Tim Dickinson

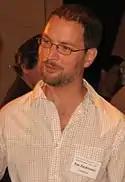
Tim Dickinson with "Rolling Stone" magazine at the Bay Area New Media Summit 2009.

Tim Dickinson is an American political correspondent. Based in Portland, Oregon, he is a contributing editor to "Rolling Stone". His article "Machinery of Hope" about U.S. president Barack Obama's 2008 political campaign was anthologized in "The Best American Political Writing 2008 (Public Affairs)". His other work includes six years as an editor of "Mother Jones" magazine, and as a writer for "Outside", "Wired", and local San Francisco magazines.